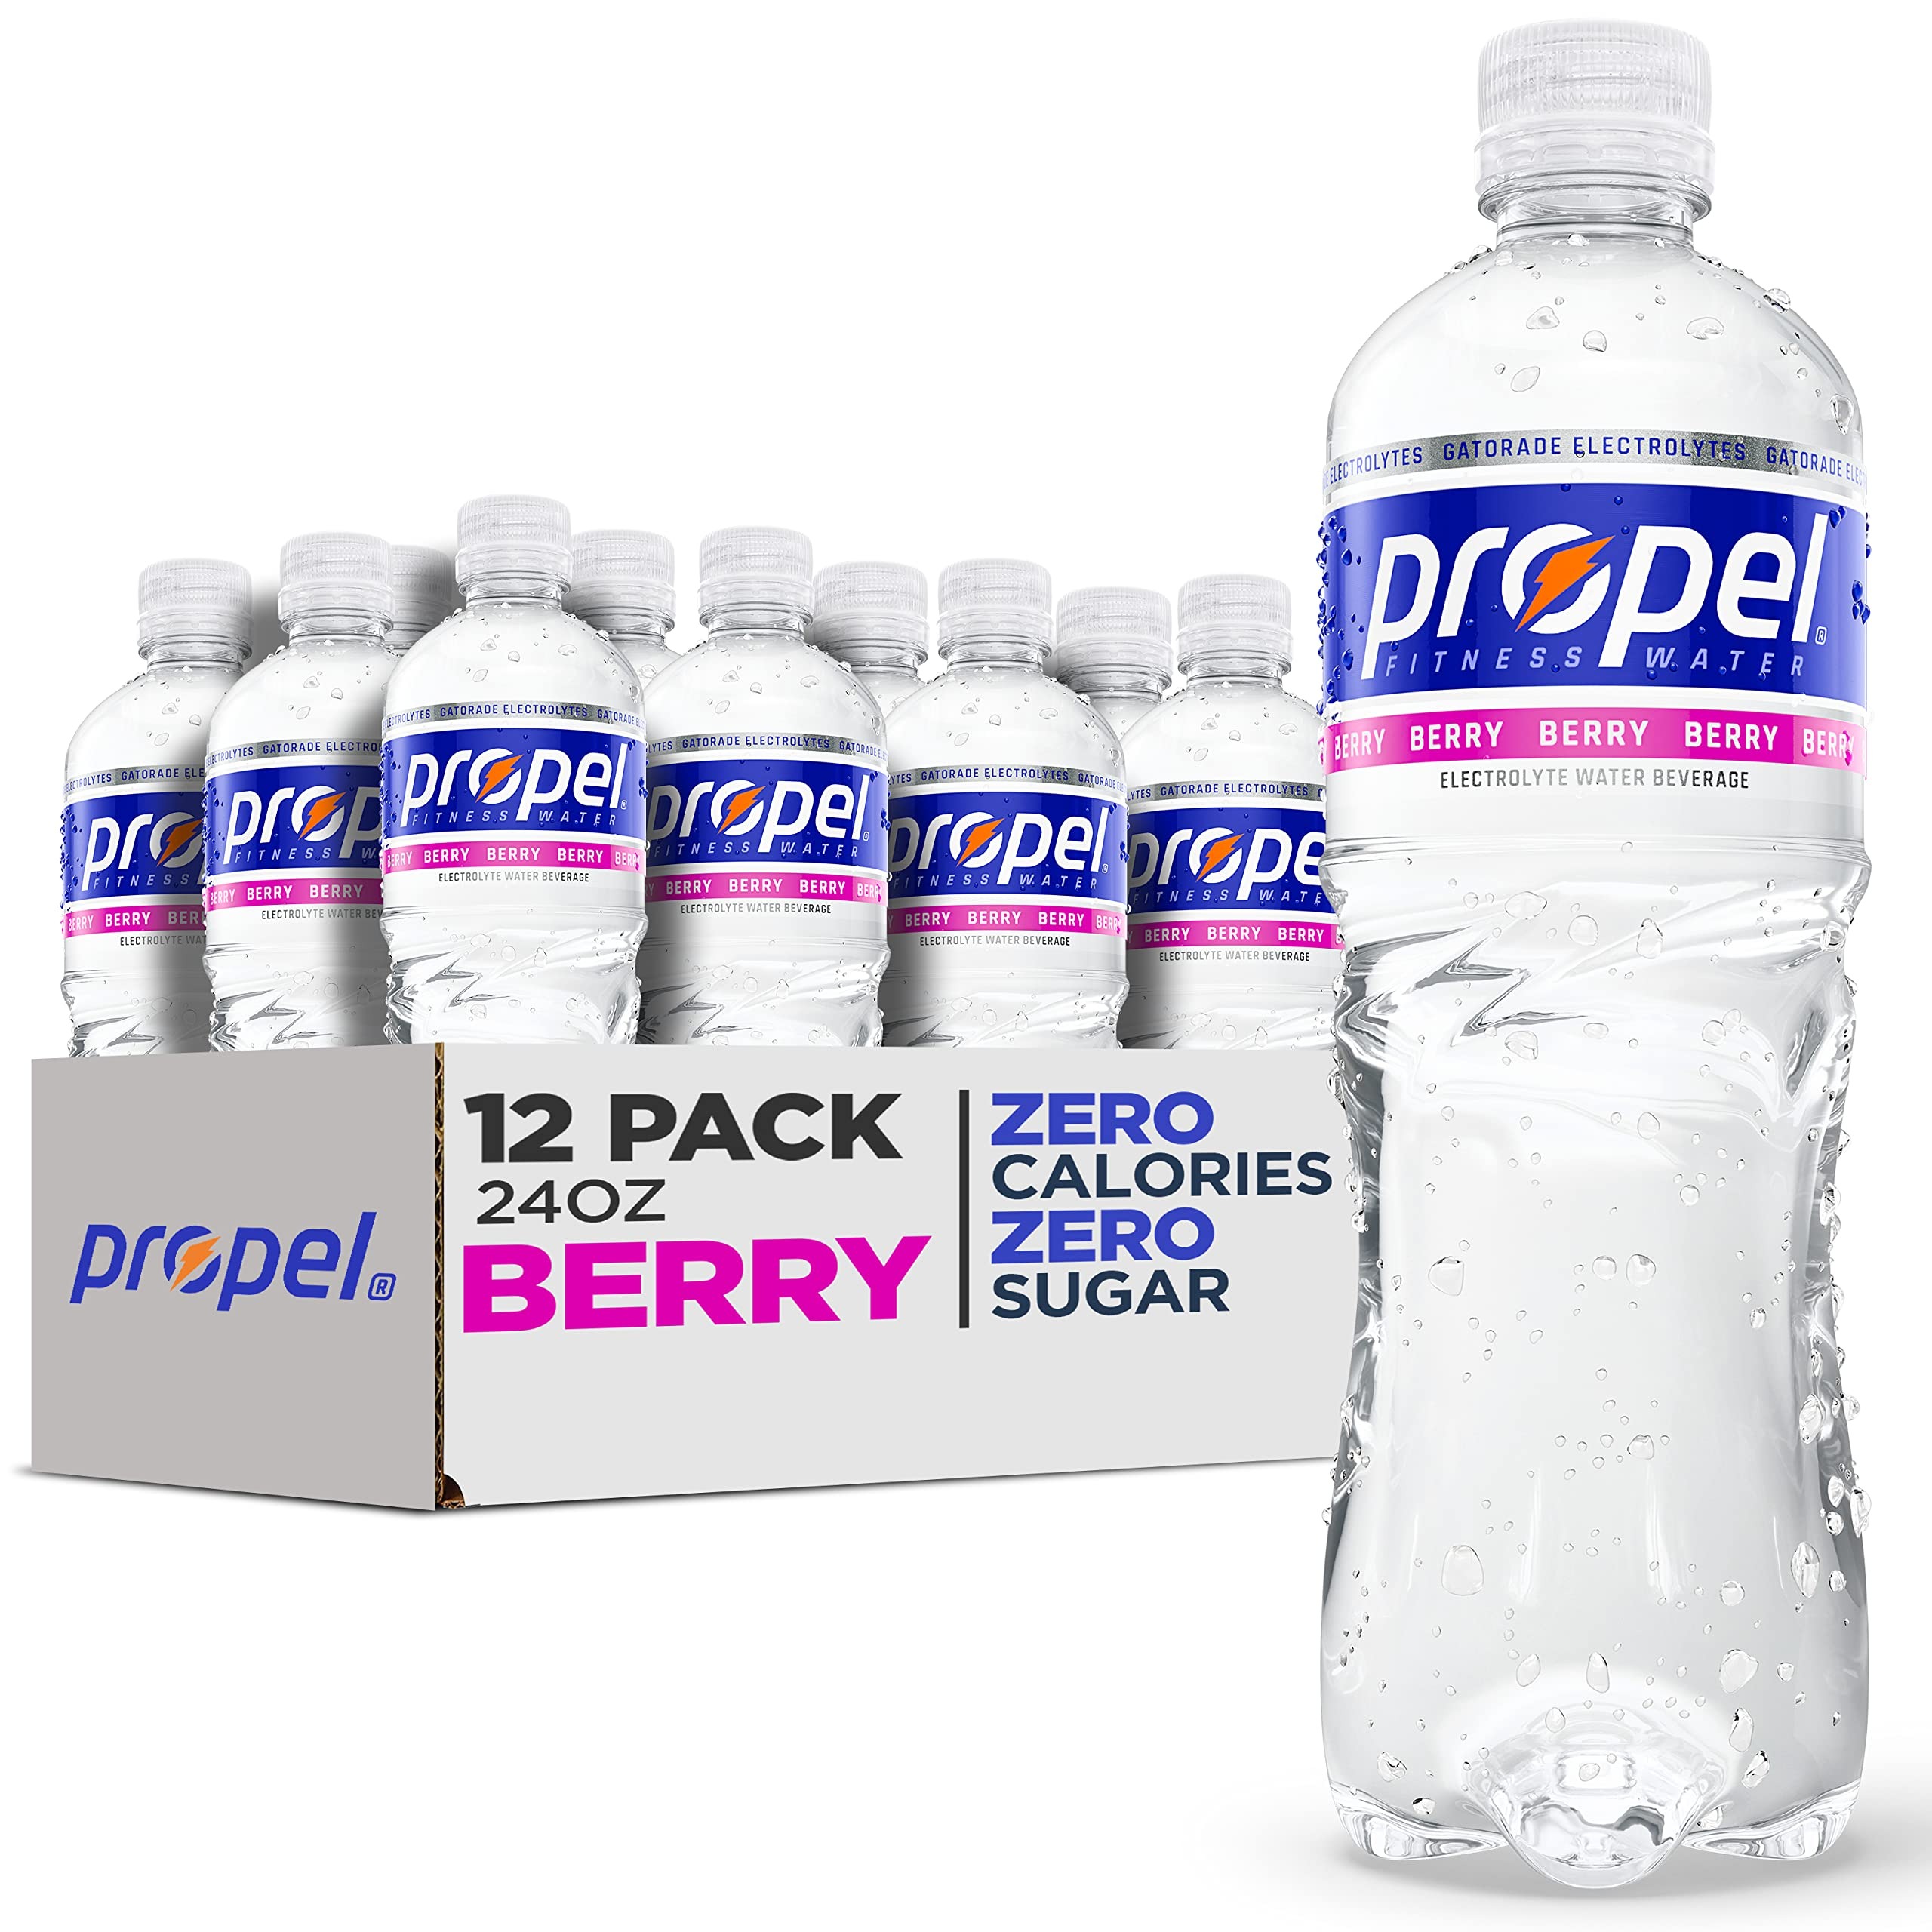
Item Name: Propel, Berry, 24 Fl Oz (Pack of 12)
Bullet Point 1: Includes 12 (24oz) bottles of Propel Water Berry Flavored Water with Electrolytes, Vitamins and No Sugar
Bullet Point 2: Created by the makers of Gatorade, Propel is the only zero calorie, zero sugar electrolyte water beverage among national enhanced water brands with enough electrolytes to replace what is lost in sweat
Bullet Point 3: Propel electrolyte water beverage contains B Vitamins (B3, B5, and B6), and antioxidants Vitamin C and E.
Bullet Point 4: No artificial flavors
Bullet Point 5: Good source of Vitamin E
Value: 288.0
Unit: Fl Oz

Price: 6.49